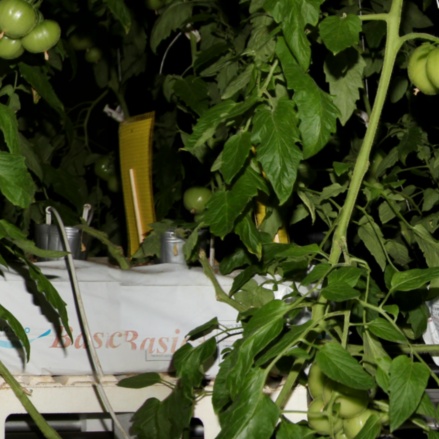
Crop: tomato